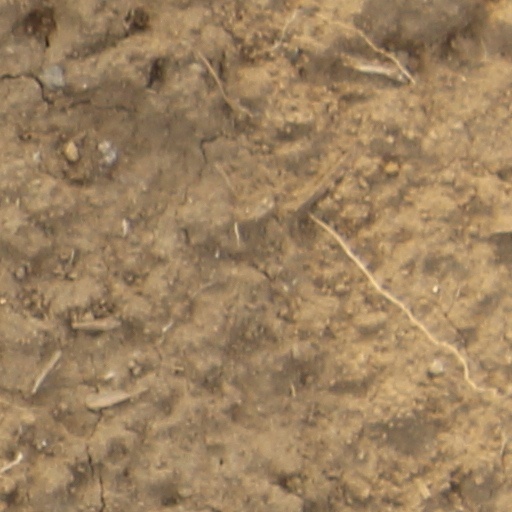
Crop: wheat